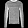
Label: Pullover